Teignmouth

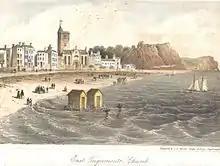
East Teignmouth in the mid 19th century.

Fanny Burney, the diarist and novelist, visited Teignmouth several times in the late 18th century. She took her first dip in the sea here in 1773, as she recorded in her journal. Elias Parish Alvars, the harpist, was born in East Teignmouth in 1808, and three years later Thomas Abel Brimage Spratt, vice-admiral, hydrographer and geologist, was born at Woodway House.